Carol Monaghan

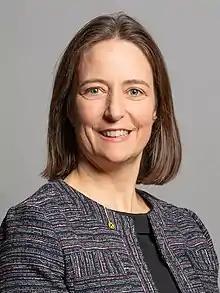
Official portrait, 2020

Carol Monaghan (born 2 August 1972) is a Scottish National Party (SNP) politician who served as Member of Parliament (MP) for Glasgow North West from 2015 until the seat's abolition in 2024. She was the SNP Science, Innovation, Technology and Education spokesperson in the House of Commons.